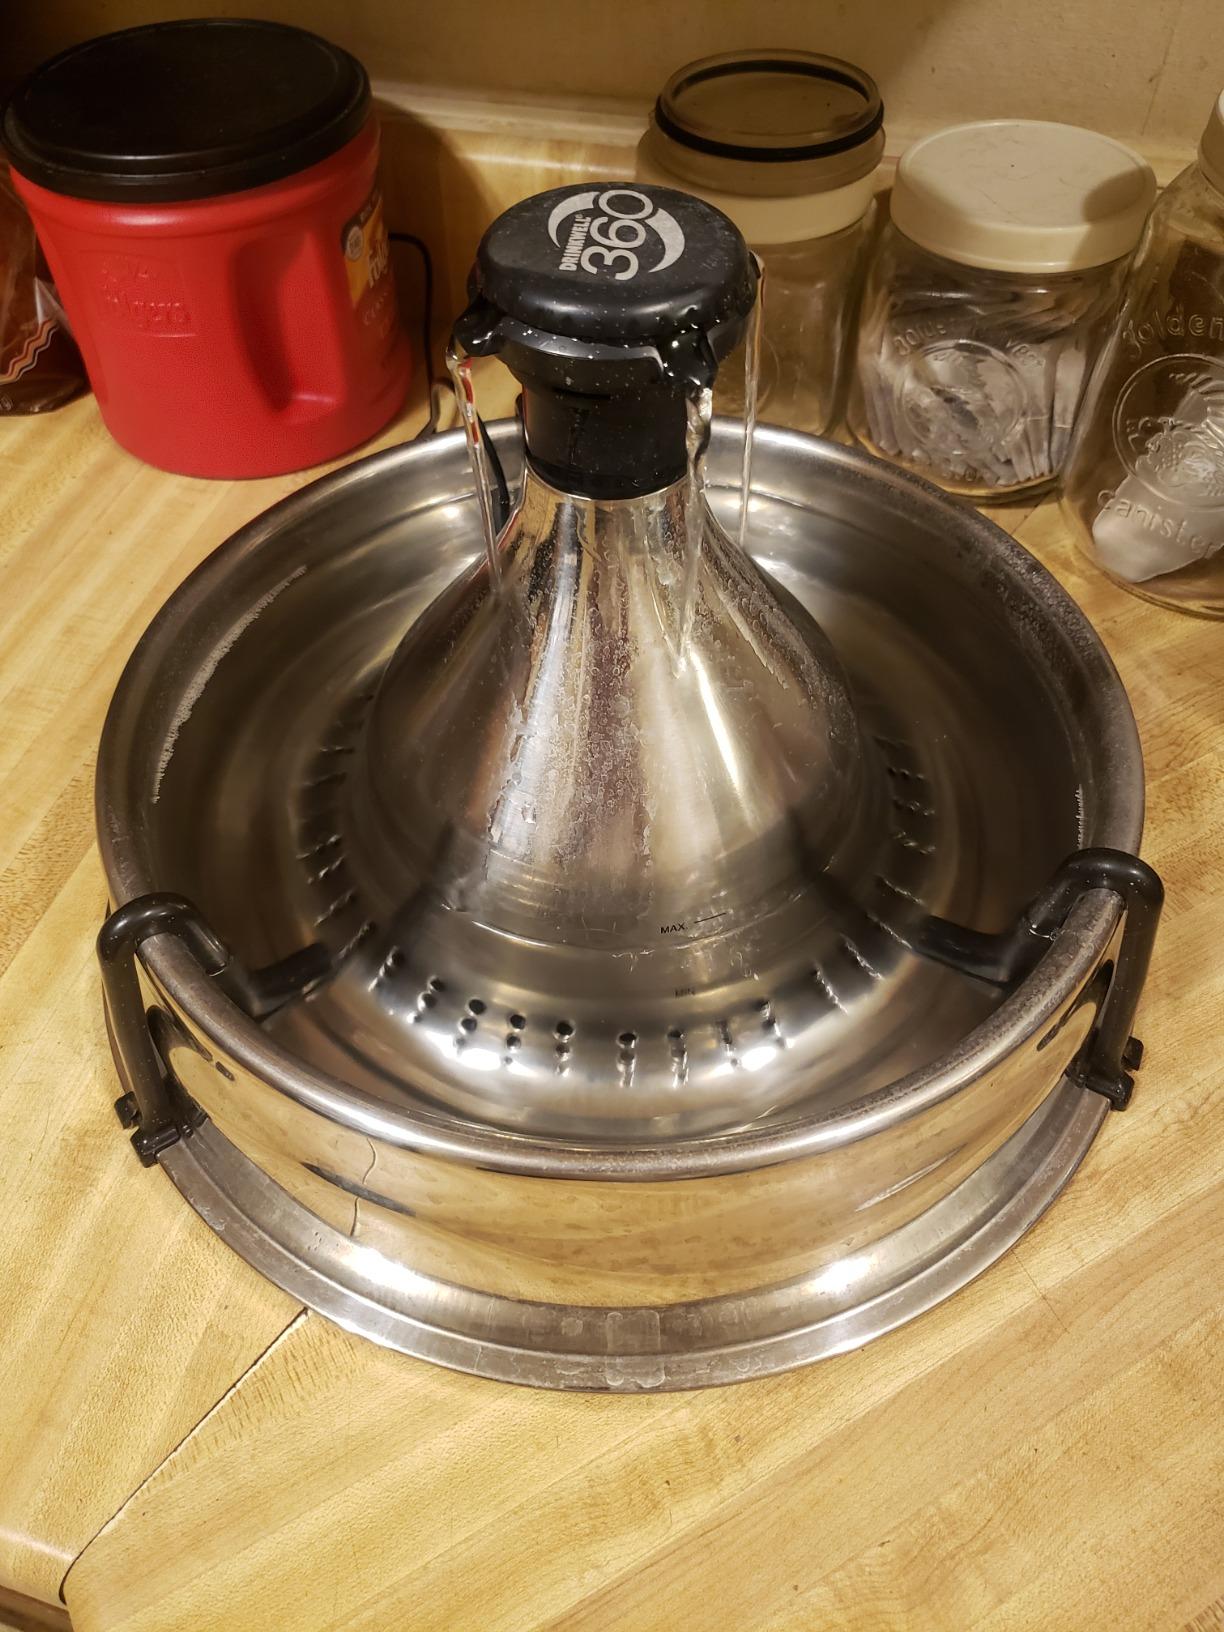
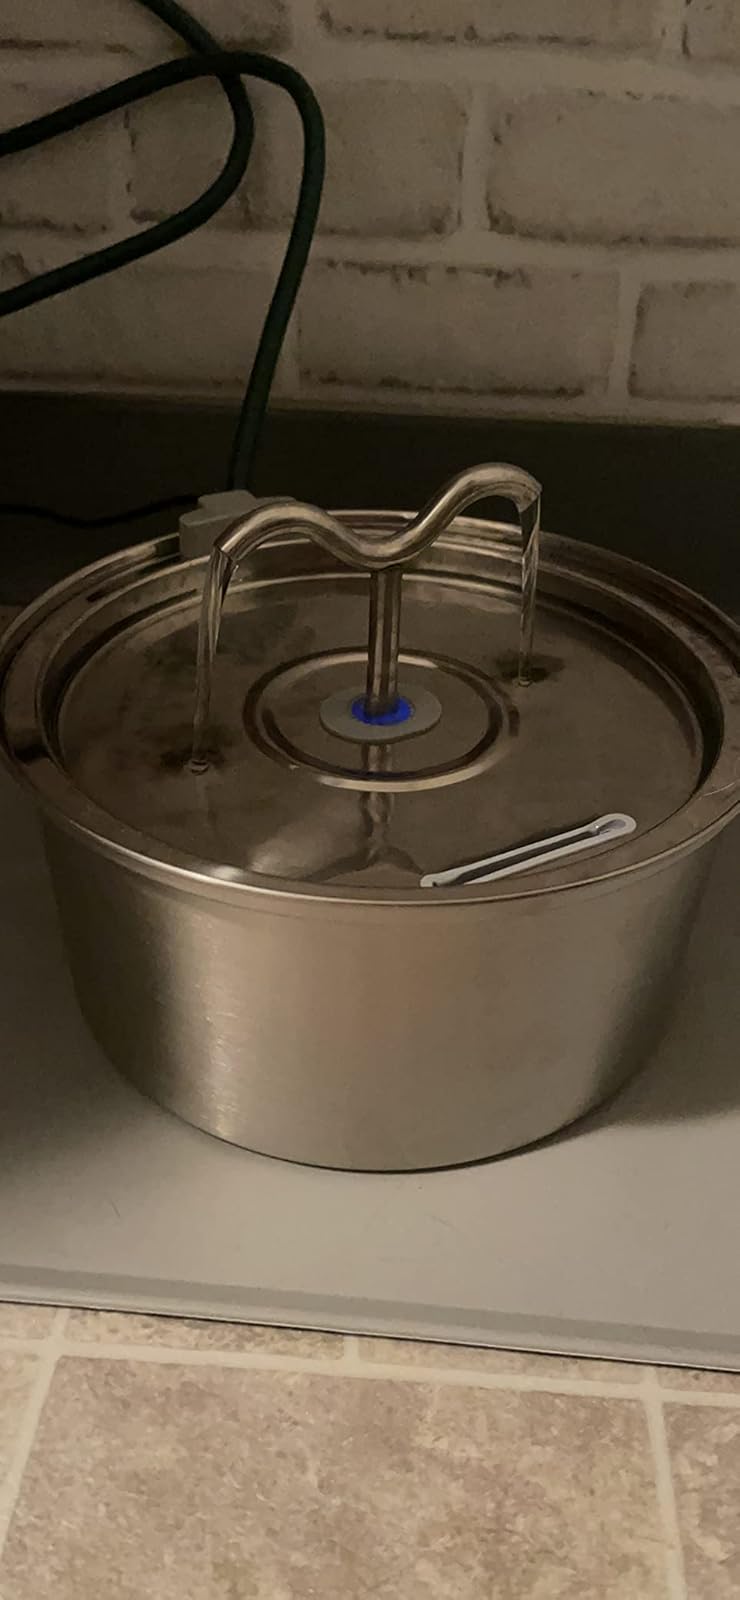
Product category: items_bowl
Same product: no